Jeunesse Étudiante Chrétienne

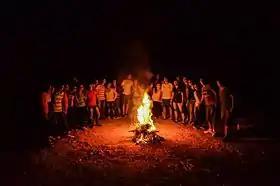

In the 1960s the JEC denounced torture and the French government's fighting against Algerian independence; this caused tensions with the bishops of the Roman Catholic Church in France. As a result, in 1965, the Church removed its mandate from the association. This engagement with the church lead to schism within the JEC, which lasted until the reconstruction in the 1980s.